Mike Leach (American football coach)

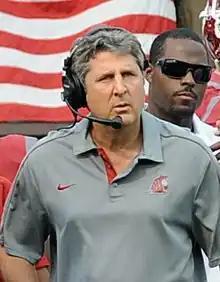
Leach in 2012

Michael Charles Leach (March 9, 1961 – December 12, 2022) was an American college football coach who primarily coached at the NCAA Division I FBS level. Nicknamed "the Pirate", he was a two-time national coach of the year, three-time conference coach of the year and the mastermind behind the NCAA record-setting air raid offense. He was the head coach at Texas Tech University from 2000 to 2009, where he became the winningest coach in school history. After Texas Tech, he coached at Washington State University from 2012 to 2019, where he recorded the third-most wins of any coach in school history. He then coached at Mississippi State University from 2020 until his death in 2022.